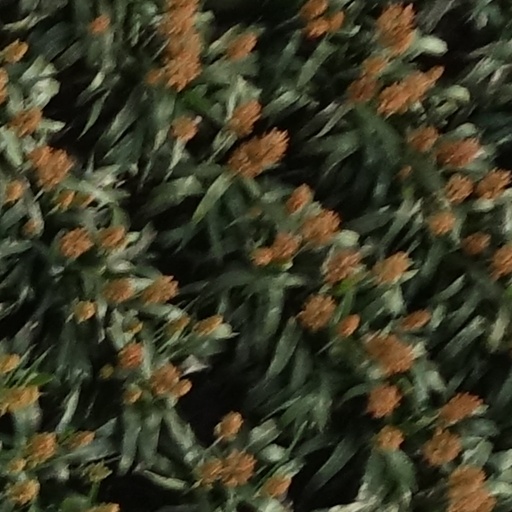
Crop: sorghum